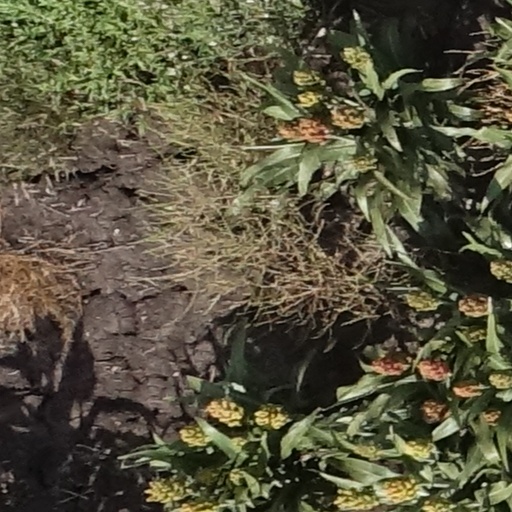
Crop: sorghum